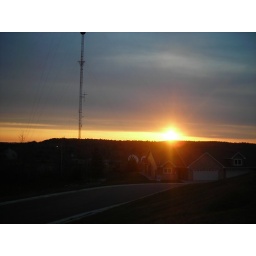
Sunrise up at the top of the hill in Eveleth, just the other side of the water towers